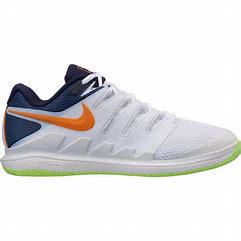
Brand: Nike
Model: Court Air Zoom Vapor X